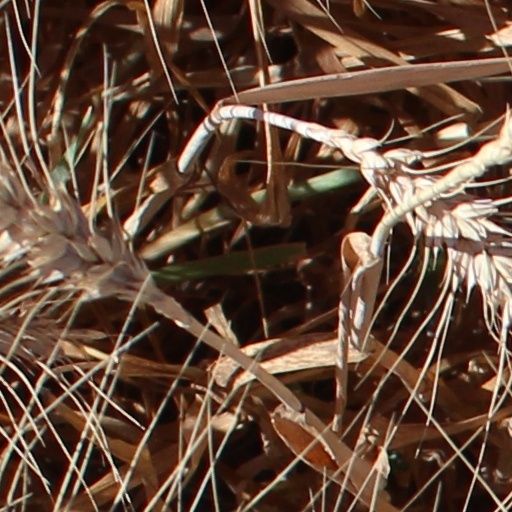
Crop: wheat